Volcanism

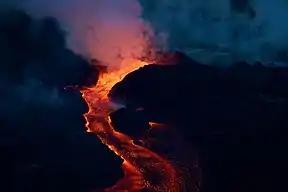
A gentle, or effusive, volcanic eruption, in which liquid material (lava) gently flows from a vent, in this case in south-eastern Hawai’i island

A mud volcano is formed when fluids and gases under pressure erupt to the surface, bringing mud with them. This pressure can be caused by the weight of overlying sediments over the fluid which pushes down on the fluid, preventing it from escaping, by fluid being trapped in the sediment, migrating from deeper sediment into other sediment or being made from chemical reactions in the sediment. They often erupt quietly, but sometimes they erupt flammable gases such as methane.